Austin Hooper

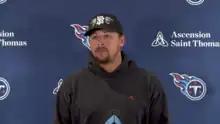
Hooper with the Titans in 2022

On March 21, 2022, Hooper signed a one-year contract with the Titans. In the 2022 season, Hooper had 41 receptions for 444 yards and two touchdowns, which both came in Week 11 against the Packers.